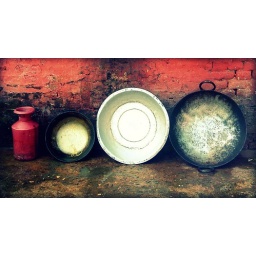
A row of cooking pots drying against a kitchen wall in India.